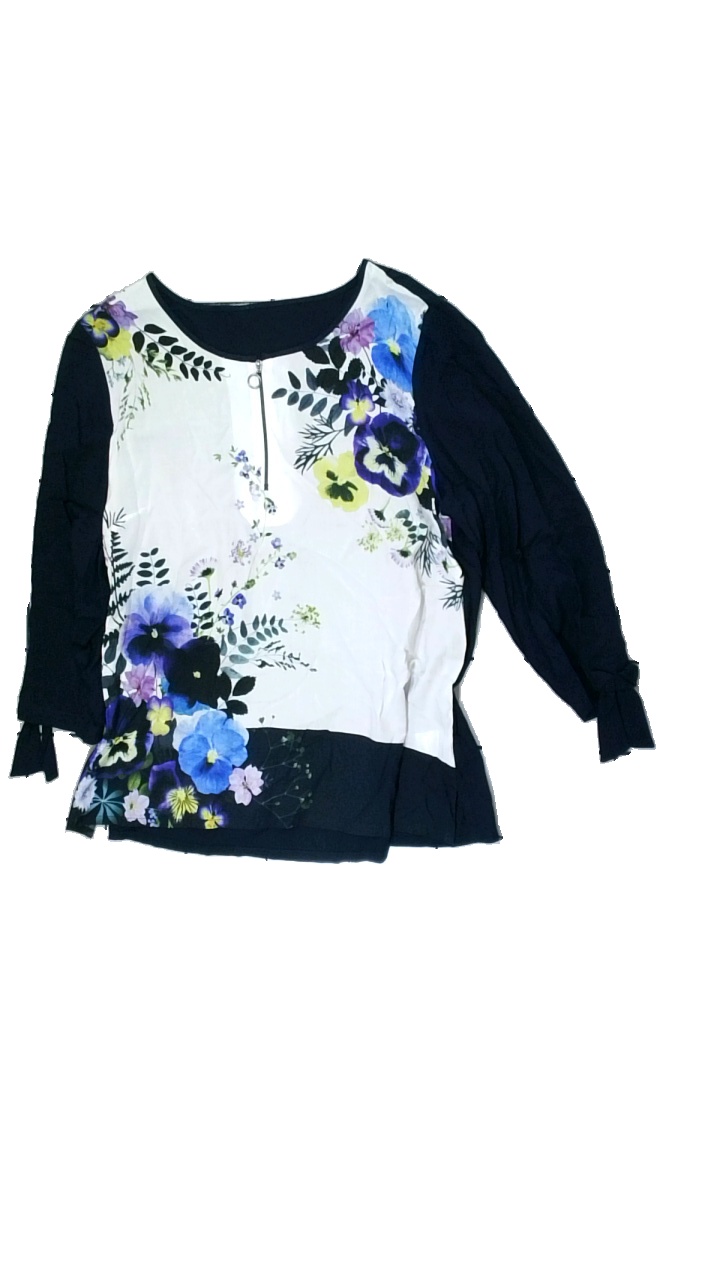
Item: Top (Ladies)
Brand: Missing
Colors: Blue, White, Green, Multicolor
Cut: Regular
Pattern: Floral print
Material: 100% viscose
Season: All
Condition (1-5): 5
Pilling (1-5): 5
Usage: Reuse
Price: <50